J.H.C. Petersen's Sons Wholesale Building

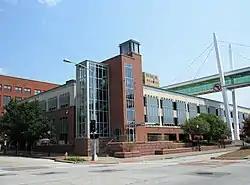
The building was located where this parking ramp now stands.

The building was one of five buildings that were a part of the J.H.C. Petersen's Sons' Store. It was built as a warehouse between 1909 and 1910 during a period of expanding sales for the store. It stood between the Schick's Express and Transfer Co. building and the former Schauder Hotel. All three of these buildings along with the Clifton-Metropolitan Hotel on the corner of River Drive and Main Street were torn down to make way for a parking structure and the Davenport Skybridge. The property was delisted from the National Register in 2014.